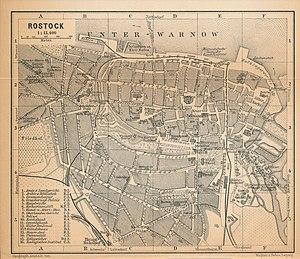
Rostock /ˈʁɔstɔk/ est une ville-arrondissement du nord de l’Allemagne. C’est la plus grande ville de Mecklembourg-Poméranie occidentale. Rostock est située sur les bords de la rivière Warnow.